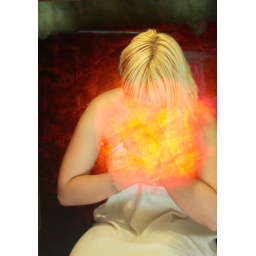
lamp texture+nadine in the crawl space beneath my house